South Lebanon Army

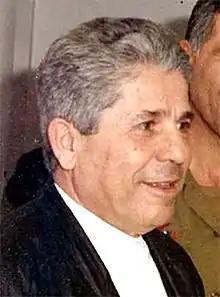
Antoine Lahad in 1988.

In 1975, at the town of Marjayoun in the Jabal Amel region of southern Lebanon, some local 300 Kataeb Regulatory Forces (KRF) and Guardians of the Cedars (GoC) militiamen were mustered together into the so-called "Free Lebanese Militia" – FLM (Arabic: "Al-Milishia Al-Lubnaniyyat Al-Hura"), ostensibly formed to defend the nearby Christian towns of Kfar Falous, Jezzine, Qlaiaa, Ain Ebel, Rumeish and surrounding villages threatened by Palestine Liberation Organization (PLO) and later by Lebanese Arab Army (LAA) attacks. In reality, the muster was secretly carried by Lieutenant Ya'ir Ravid of the AMAN (the Israeli military intelligence service), who envisaged using them as a buffer force to prevent a Palestinian military build-up in the border area that could threaten the security of northern Israel. A second muster took place at Qlaiaa in early 1976, gathering a force of some 400 Christian soldiers – mostly deserters from the Lebanese Army and Tigers Militia' militants – led by Major Sami Shidyaq, a Phalange militant.